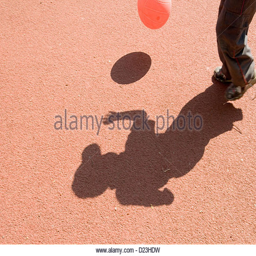
the shadow of a ball - playing boys